Stoopley Gibson Manor

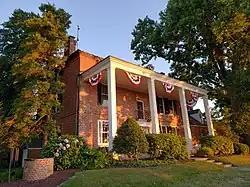
Current view from the Chester River

The historic Stoopley-Gibson Manor is a stately three-story, 18th-century Georgian brick manor home along the Chester River on the north shore of Kent Island in Maryland. The original land patent was first issued to Henry Stoupe and John Gibson in 1656. According to the local tax assessment, the property had increased to by 1798 with the initial reference to the building structure. The manor was enlarged in the mid-19th century, with secondary restorations and expansions in the 20th and 21st centuries. Of particular note is the original header bond brick on the south façade, common in period Annapolis and Chestertown homes and two-story north-facing veranda reminiscent of Mount Vernon. Significant local history includes fugitive slave, Henry Massey, who escaped from the home in 1854, and the multi-generation family cemetery that was lost to shoreline erosion.<